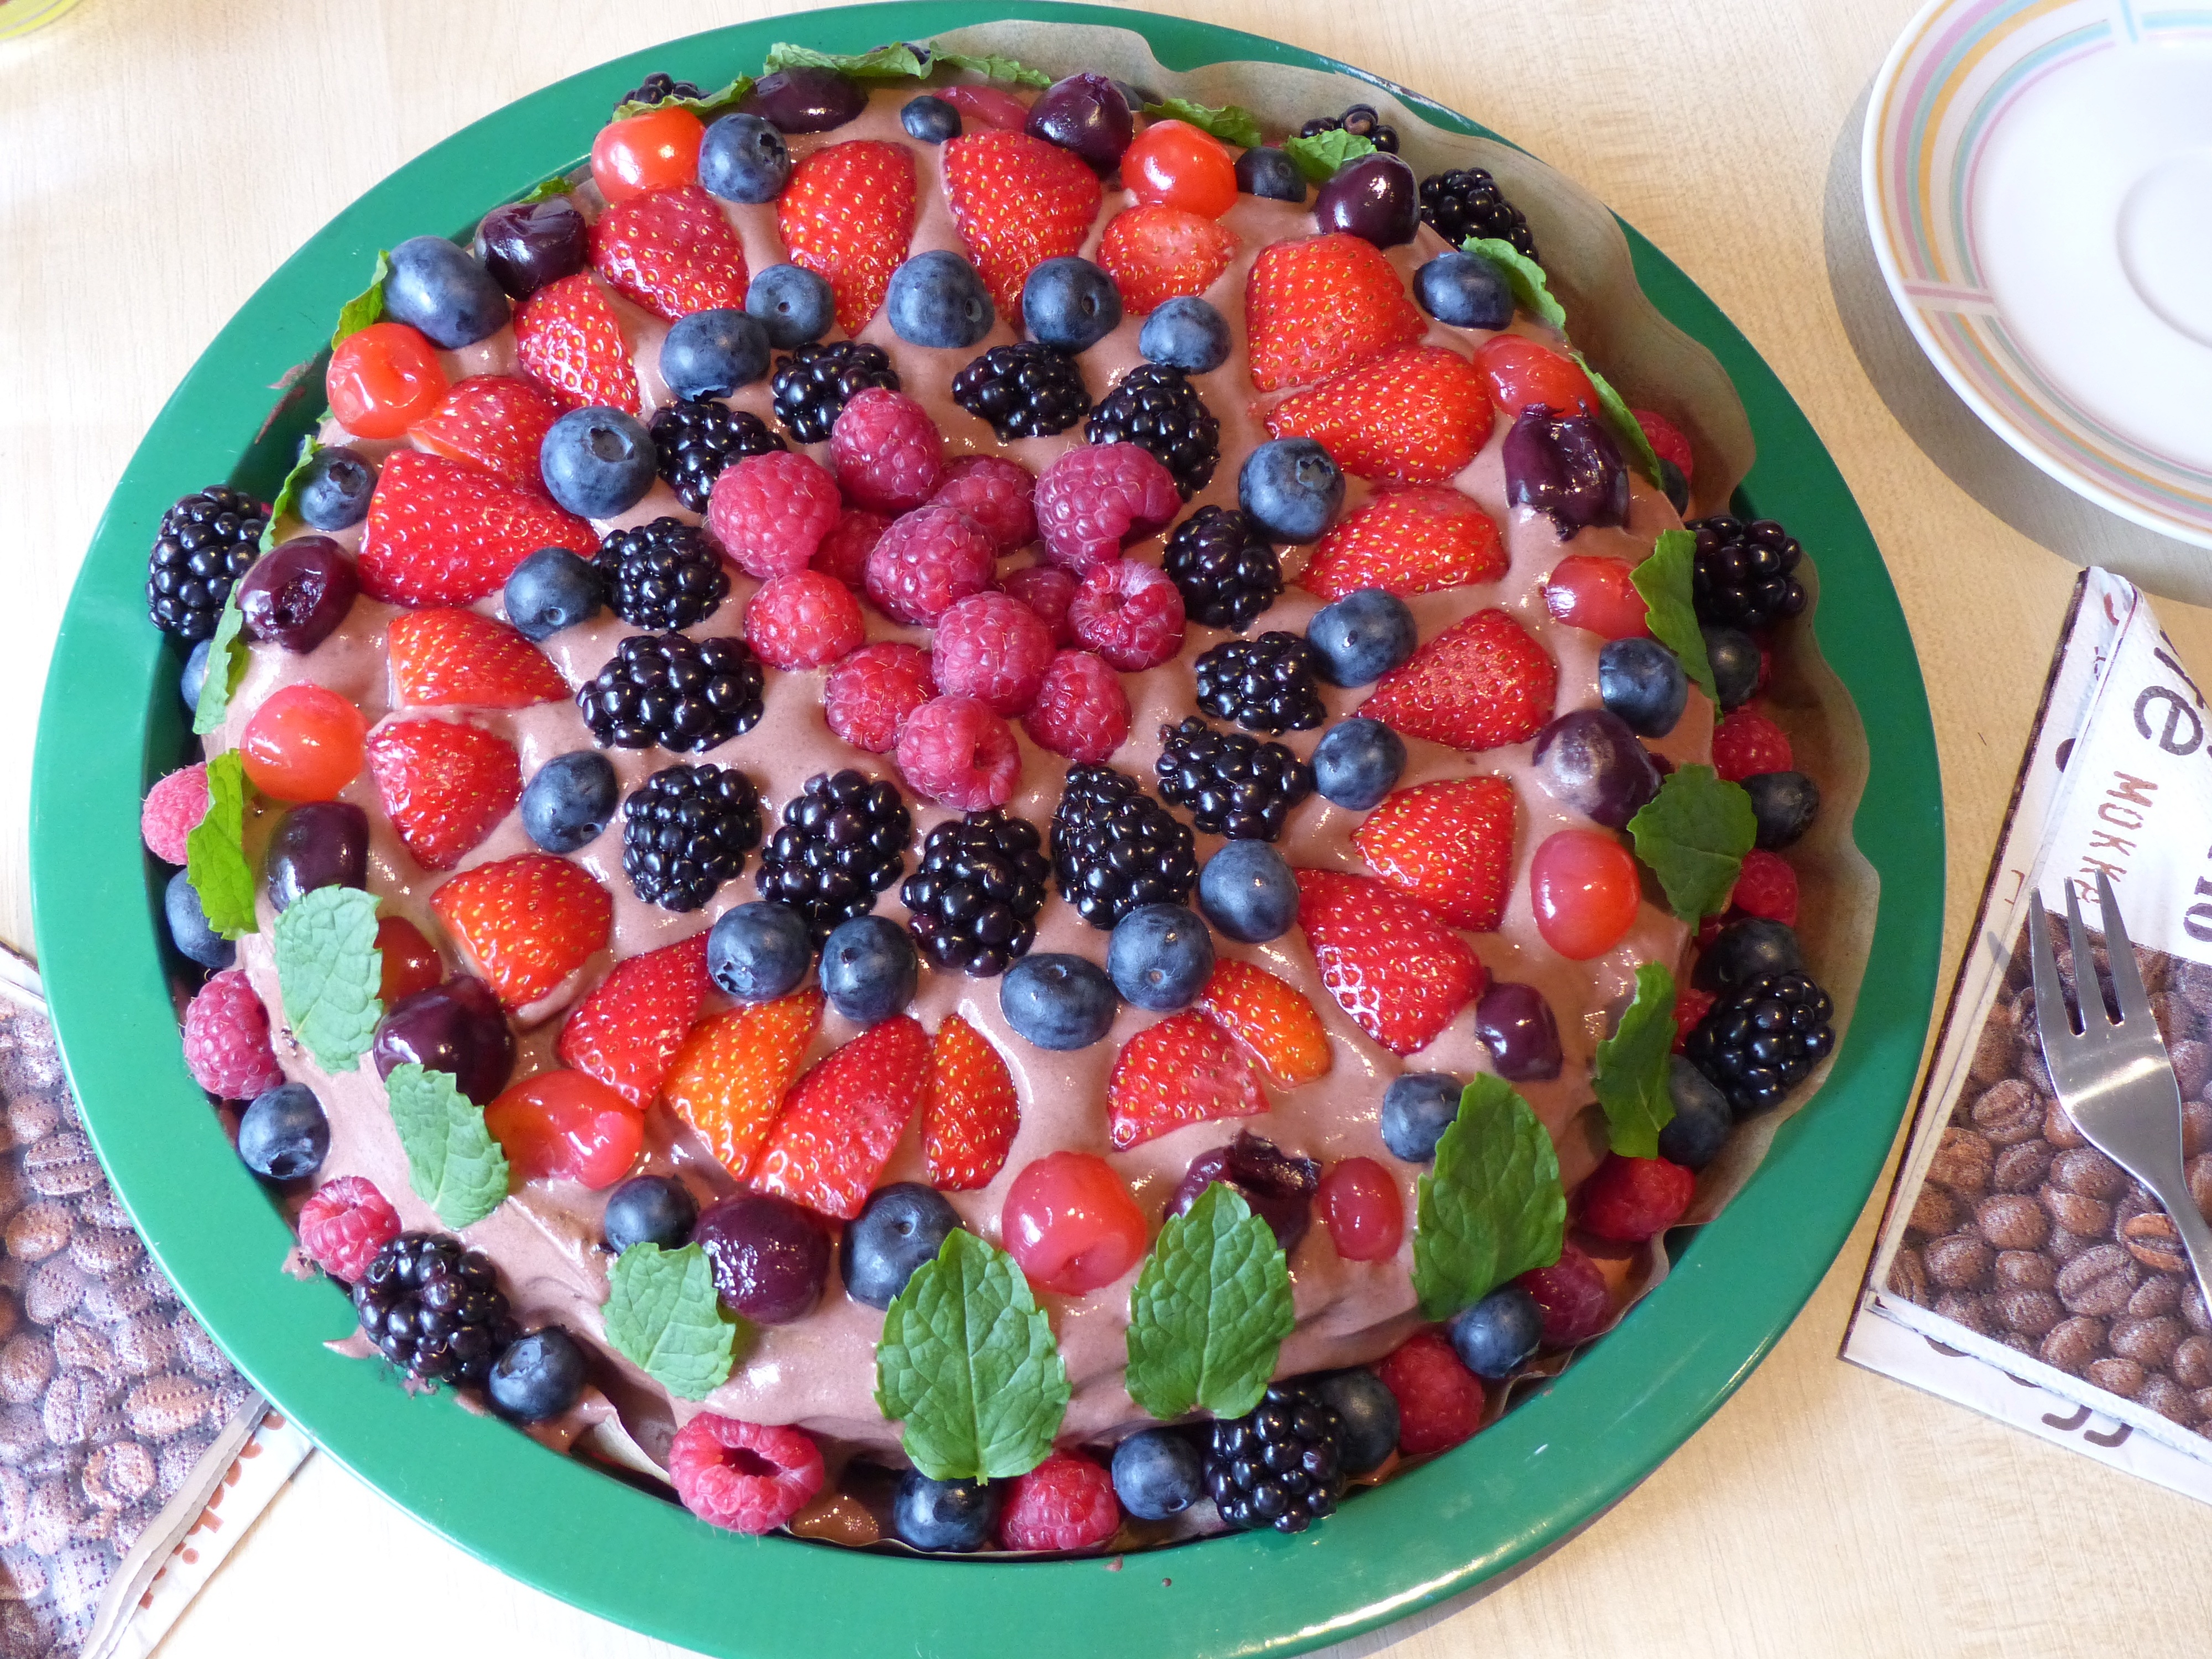
plant, fruit, berry, sweet, dish, food, produce, dessert, eat, delicious, cake, blueberries, raspberries, fruits, strawberries, sweetness, cherries, feasting, torte, berries pie, pavlova, frutti di bosco